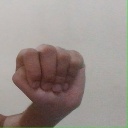
अक्षर: ठ